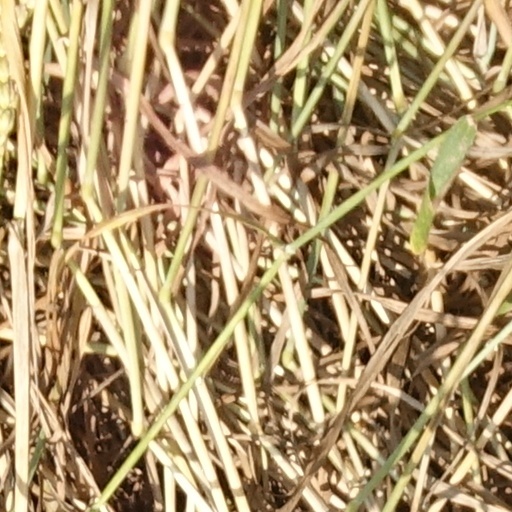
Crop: wheat